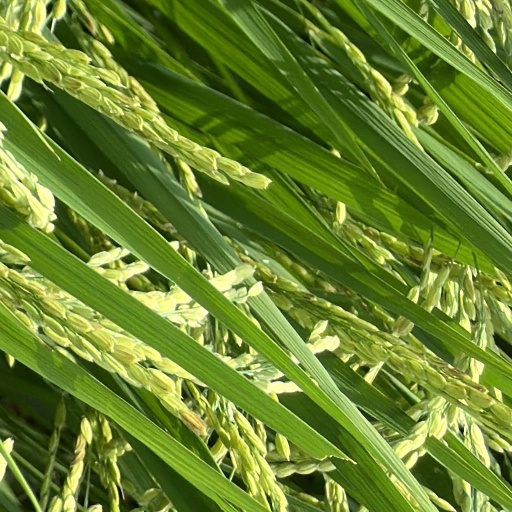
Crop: rice